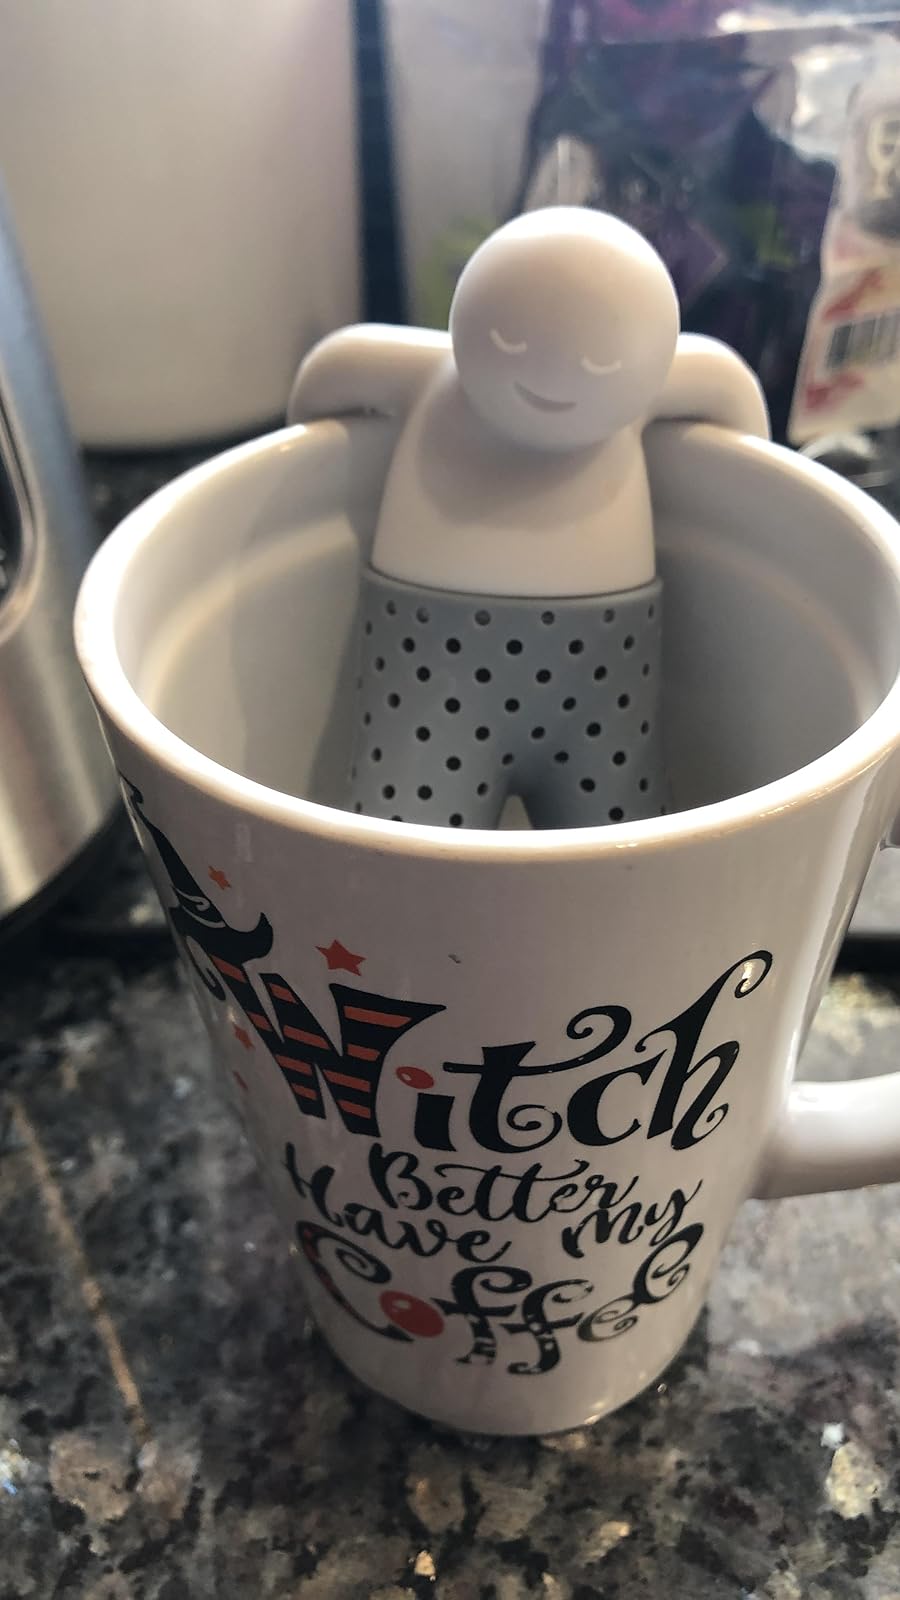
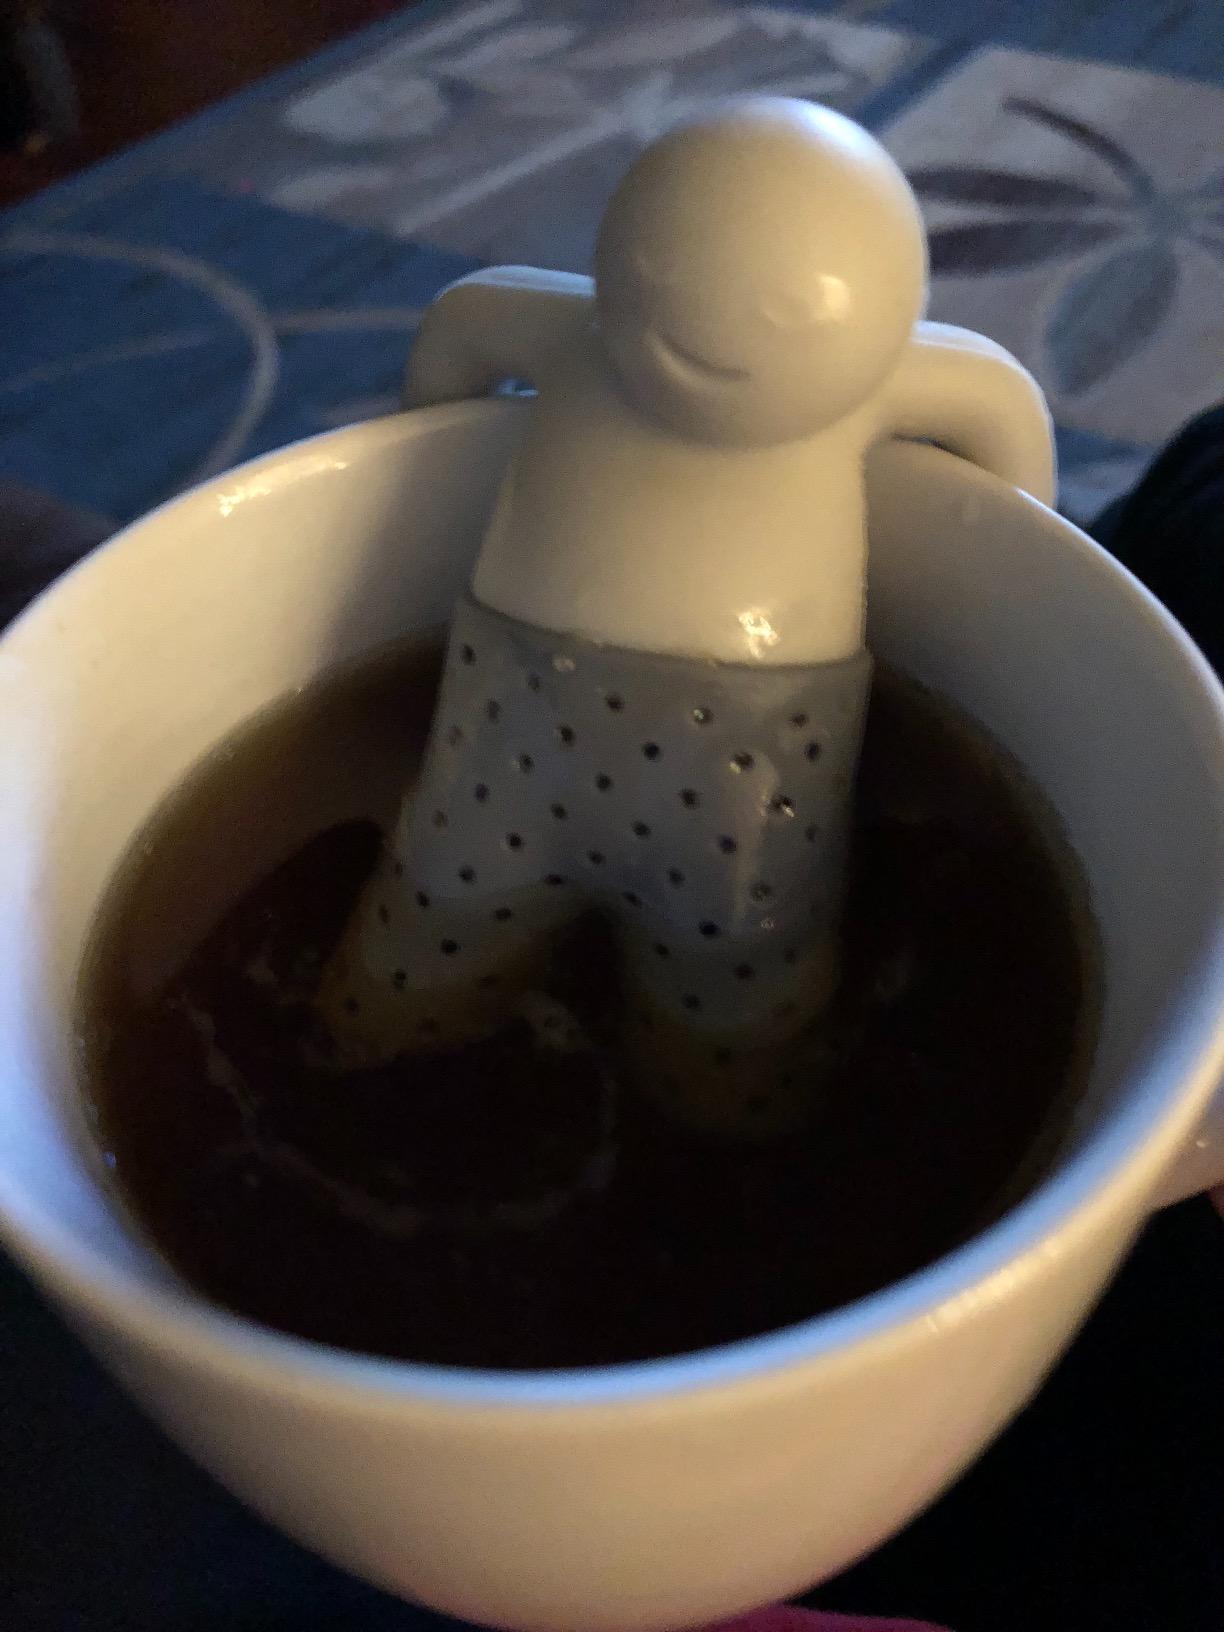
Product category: items_tea
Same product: yes